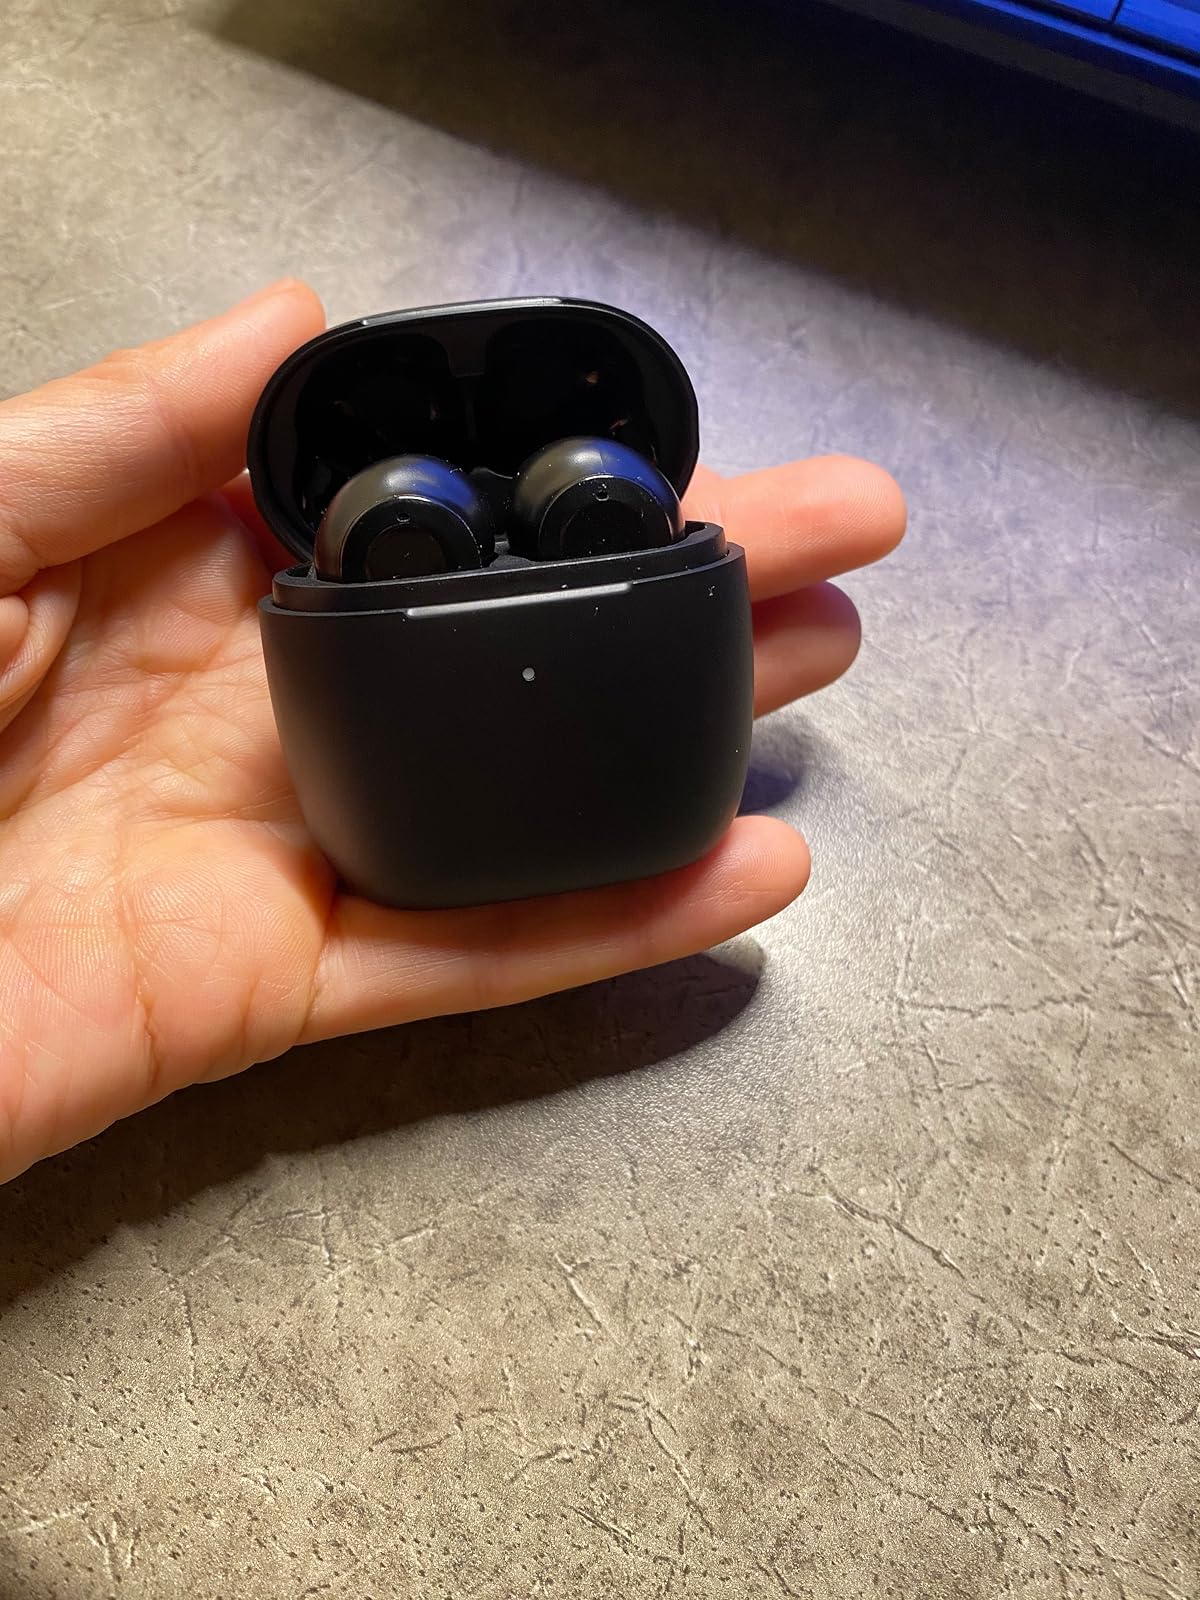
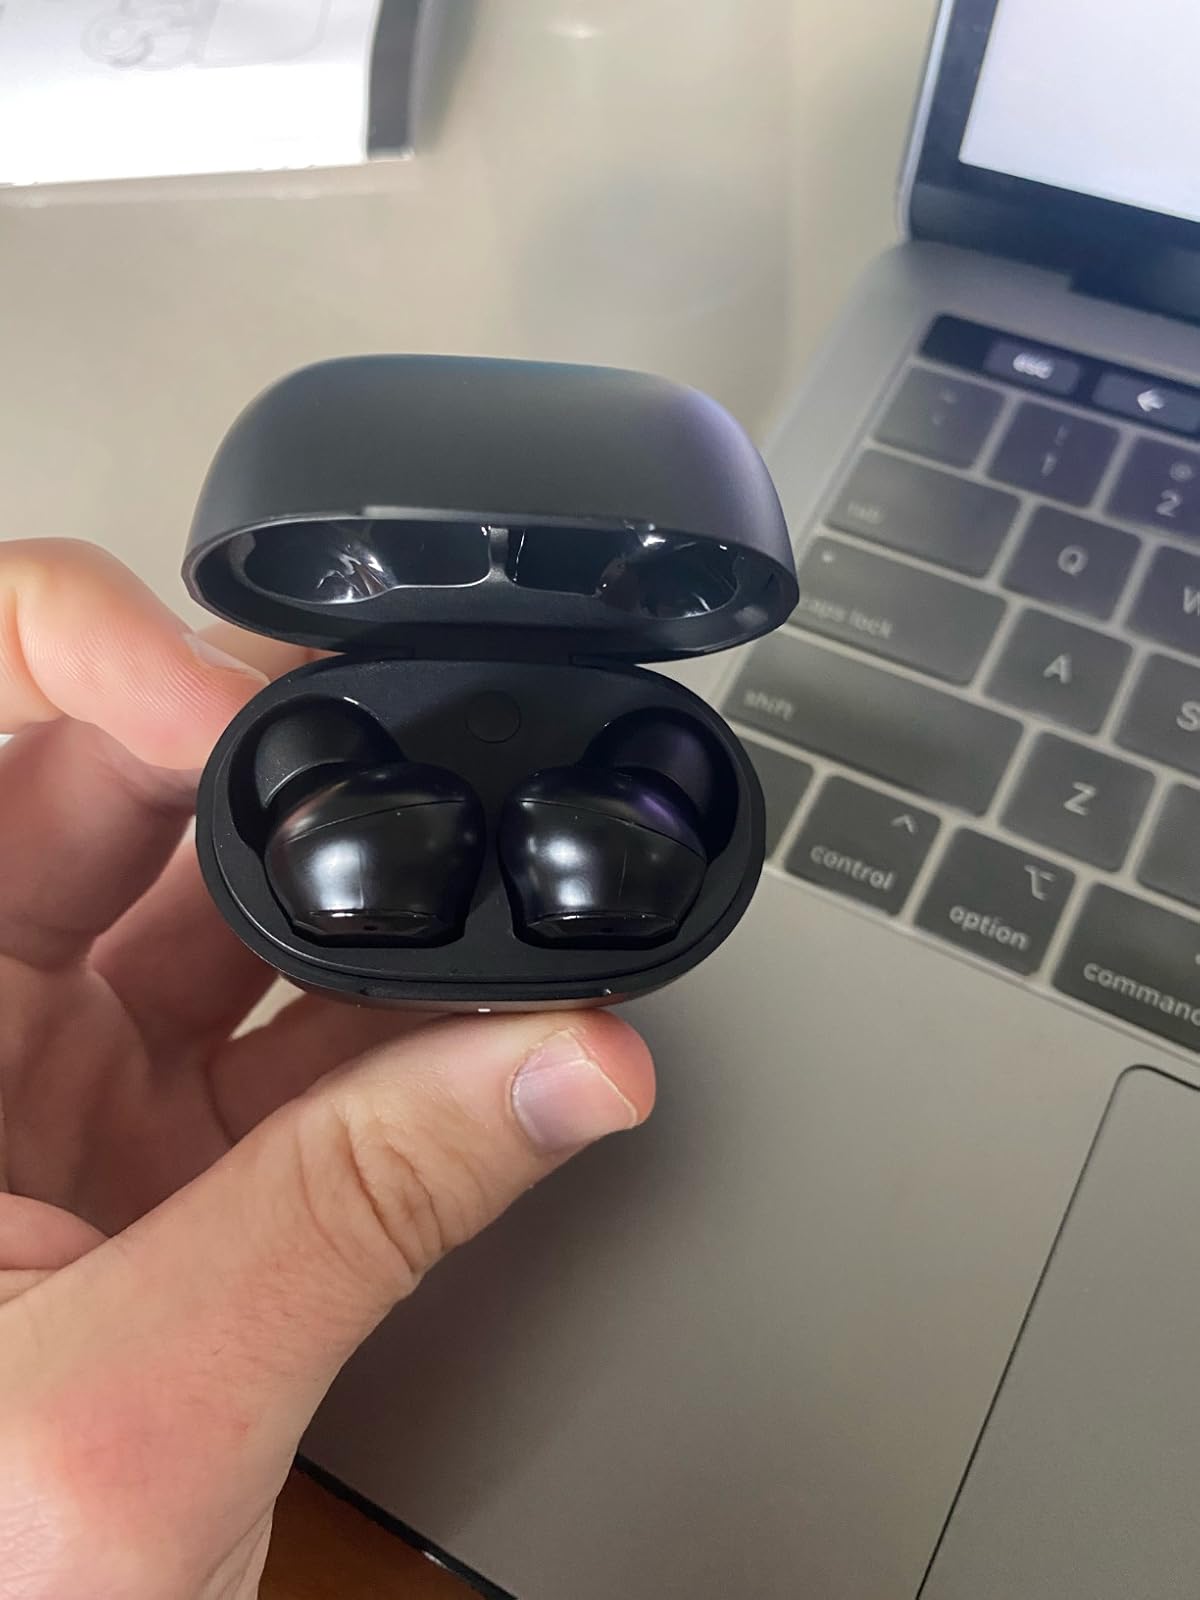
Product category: earbuds
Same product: yes